Southern Rhodesia in World War I

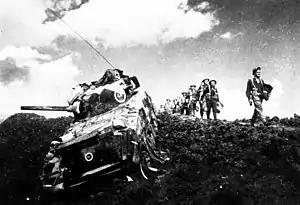
A tank of World War II vintage, with some foot soldiers marching alongside

By late 1915, British forces in the border areas of Northern Rhodesia and Nyasaland, on German East Africa's south-western flank, were severely stretched. Disease was a constant curse, decimating the ranks. Francis Drummond Chaplin, the British South Africa Company administrator in Southern Rhodesia, offered to provide the British with a column of between 500 and 1,000 "askaris", and Whitehall accepted this in March 1916; however, there was then disagreement regarding who would foot the bill for the organization of this enterprise. After this was resolved in April 1916—the Company agreed to pay, conditional on reimbursement by the British Colonial Office—recruitment began in May.